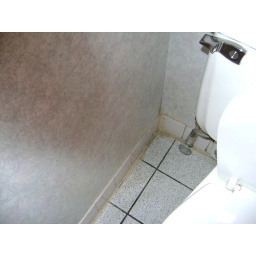
floor and wall beside toilet stool